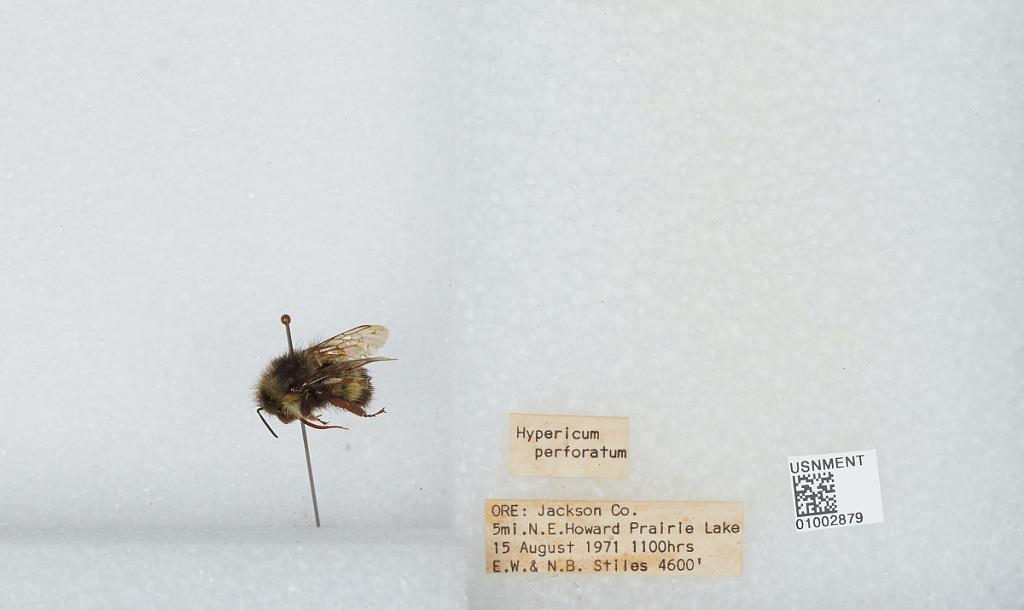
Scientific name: Bombus (Pyrobombus) flavifrons Cresson
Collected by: E. Stiles & N. Stiles
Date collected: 1971-8-15
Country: United States
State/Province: Oregon
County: Jackson
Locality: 5 miles northeast of Howard Prairie Lake
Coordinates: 42.2833, -122.404